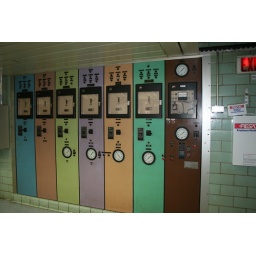
alcosan (waste water treatment plant) open house (This is the old monitoring system - no longer in use)